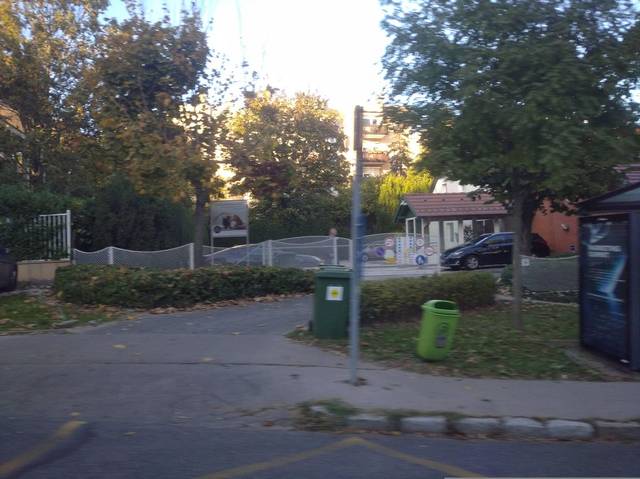
Region: Hungary
Coordinates: 47.524, 19.013